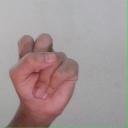
अक्षर: स